Yellow-eye mullet

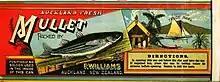
1889 canned mullet from New Zealand

They have two commercial uses. One is the marine beach fishery, where adult fish lay eggs for packaging as caviar. Demand is high in Australia and overseas. It can be sold fresh, or smoked or dried. Beach fences are used for this type of fishery. The second method of commercial fisheries in the estuary fishery, which accounts for the majority of mullet fish catches. Yellow-eye are caught throughout the year, but most of the capture occurs in late summer and autumn. Coastal collection gill nets and tunnel nets are the main gear forms used in the fishery. People usually look for shiny skin, solid meat, and a fresh marine scent when choosing fish. In the fillets, look for pink, grey, solid, shiny, moist meat without any brown markings or oozing water and a pleasant fresh marine scent.